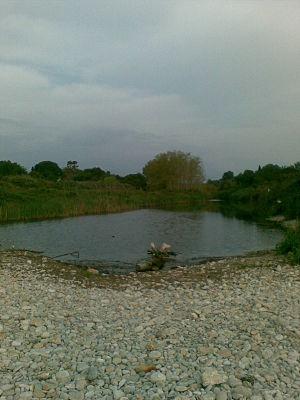
La rivière Cenia est une rivière qui a un cours entre la Catalogne au nord et le Pays valencien au sud, avant de se jeter dans la mer Méditerranée.